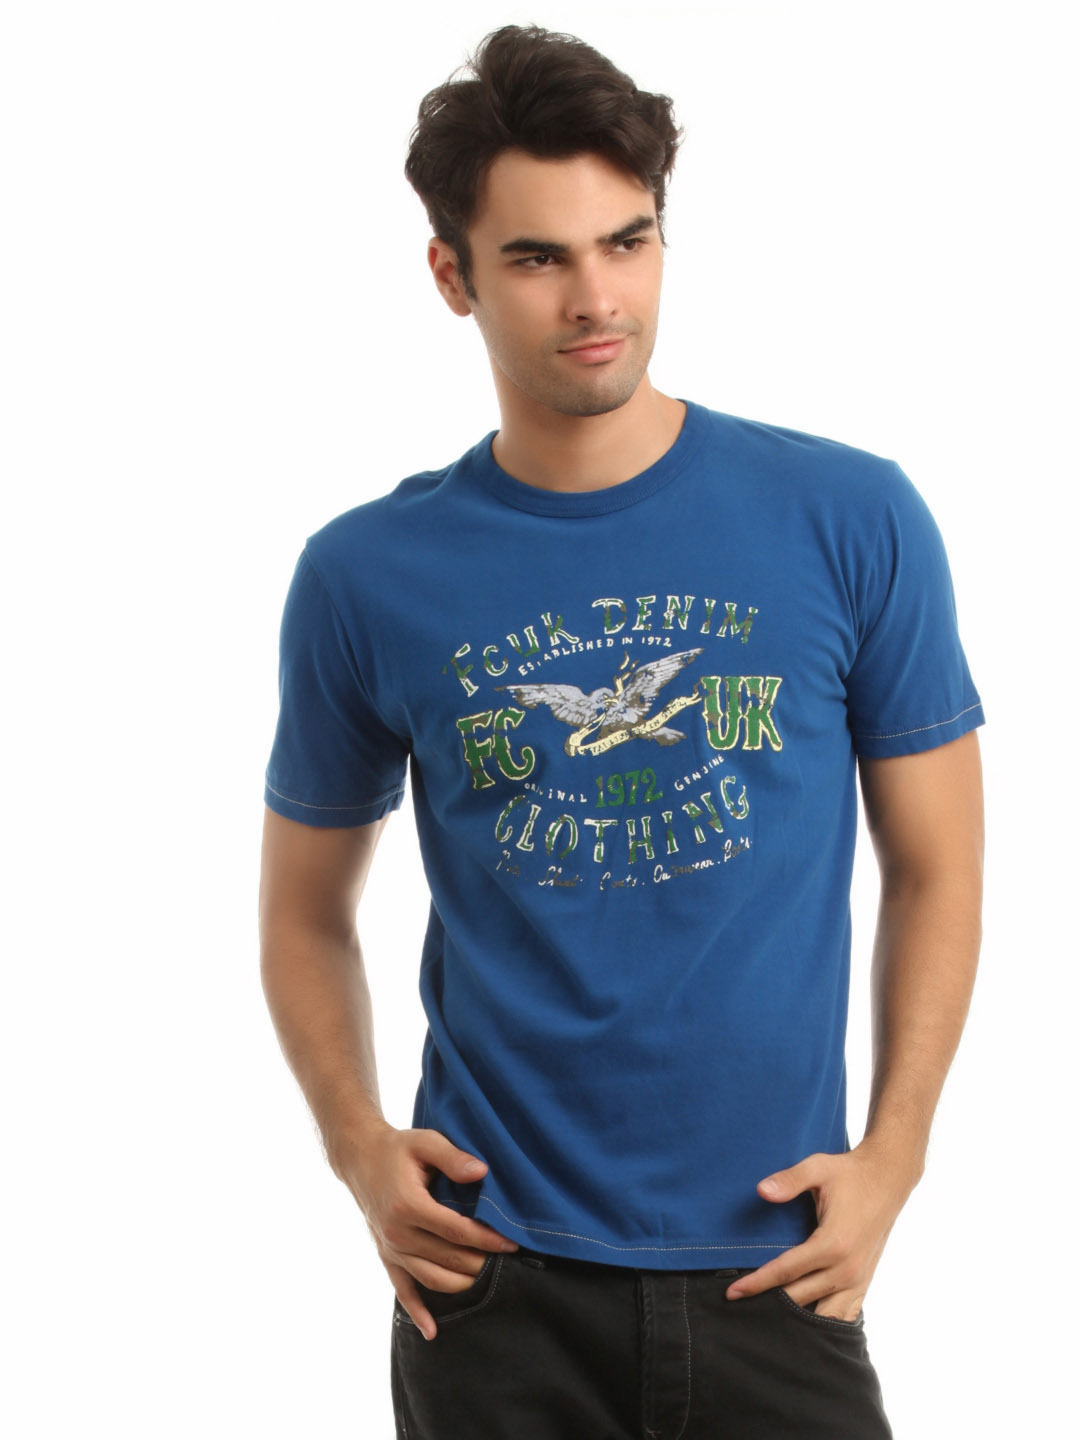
French Connection Men Blue Printed T-shirt
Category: Apparel / Topwear / Tshirts
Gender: Men
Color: Blue
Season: Summer 2012
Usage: Casual